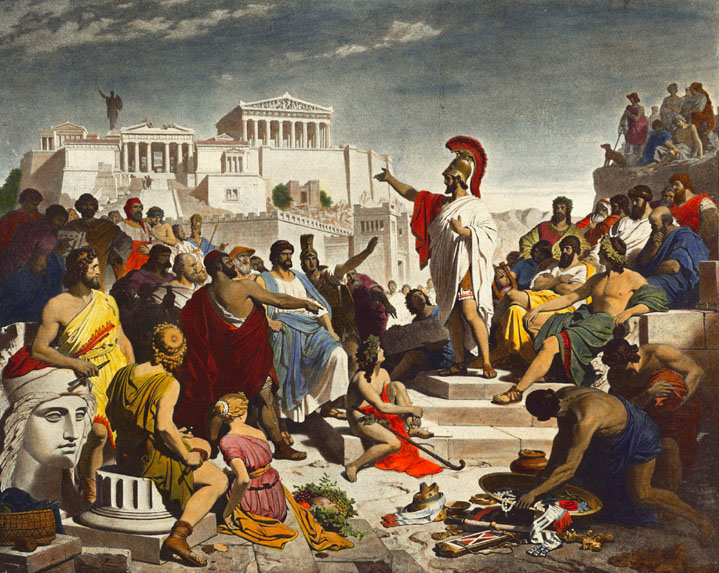
เพริคลีส

เพริคลีส (; ""เป-ริ-ขลีส"" ; ราว 495–429 ก่อนคริสตกาล)เป็นรัฐบุรุษ นักปราศัย และนายพล ที่มีชื่อเสียงและทรงอิทธิพลอย่างสูง แห่งนครรัฐเอเธนส์ ในช่วงเอเธนส์ในยุคคลาสสิค|ยุครุ่งเรืองของนครรัฐเอเธนส์ โดยเฉพาะอย่างยิ่งในช่วงที่กรีกทำสงครามสู้รบกับเปอร์เซีย (ดู "สงครามกรีก-เปอร์เซีย") และ ในช่วงมหาสงครามเพโลพอนนีเซียน
เพริคลีสสืบเชื้อสายทางฝ่ายแม่มาจากตระกูลแอลคมีโอนิดีที่มีอิทธิพลและทรงอำนาจ โดยเป็นหลานตาของ ไคลสธีนีส รัฐบุรุษผู้สถาปนาการปกครองระบอบประชาธิปไตยให้กับชาวเอเธนส์ เพริคลีสเป็นนักการเมืองที่อิทธิพลอย่างลึกซึ้งต่อนครเอเธนส์ มีส่วนอย่างมากในการสร้างอัตลักษณ์และความเจริญให้กับเอธนส์ใช่วงยุครุ่งเรือง ทิวซิดิดีสนักประวัติที่มีชีวิตอยู่ร่วมสมัย ขนานนามเพริคลีสว่าเป็น "พลเมืองหมายเลขหนึ่งของเอเธนส์"Thucydides, Wikisource:History of the Peloponnesian War/Book 2#2:65|2.65 เพริคลีสเปลี่ยนสันนิบาตดีเลียน (League of Delian) ให้กลายเป็นจักรวรรดิทางทะเลที่มีศูนย์กลางที่เอเธนส์ และเป็นผู้นำของชาวเอเธนส์จนถึงช่วงสองปีแรกของมหาสงครามเพโลพอนนีเซียน ในช่วงระหว่างปี 461 ถึง 429 ก่อนคริสตกาล เพริคลีสนำนครเอเธนส์รุ่งเรืองจนสู่ขีดสูงสุด ส่งเสริมการพัฒนางานศิลปะ วรรณกรรม และวิทยาการความรู้สาขาต่าง&thinsp;ๆ จนผลักดันให้เอเธนส์กลายเป็นที่รู้จักในฐานะศูนย์กลางแห่งวัฒนธรรมและการศึกษาของโลกกรีซโบราณ เพริคลีสริเริ่มโครงการก่อสร้างขนาดใหญ่มากมายจนเปลี่ยนเอเธนส์ให้กลายเป็นนครที่เต็มไปด้วยสถาปัตยกรรมหินอ่อนที่อลังการ รวมไปถึงวิหารพาร์เธนอน ซึ่งยังปรากฏให้เห็นบนอัครปุระของเอเธนส์มาจนปัจจุบัน โครงการก่อสร้างเหล่านี้ไม่เพียงแต่สร้างความสวยงามยิ่งใหญ่อลังการและช่วยปกป้องตัวเมืองจากศัตรู แต่ยังสร้างงานให้กับประชากรเอเธนส์ ยุคสมัยแห่งความรุ่งเรืองดังกล่าวเป็นที่รู้จักกันในชื่อ "เอเธนส์ในศตวรรษที่ 5|ยุคสมัยของเพริคลีส"
เพริคลีสเป็นนักพูดที่มีทักษะและไหวพริบมาก นอกจากนี้ยังเป็นรัฐบุรุษที่มีเสน่ห์และมีบารมีน่ายำเกรง เพราะมาจากตระกูลชนชั้นสูง เพริคลีสมักใช้ทักษะการพูด กล่าวตักเตือนให้ประชาชนของเอเธนส์มีความภาคภูมิใจในชาติ และมีความสามัคคีกัน ซึ่งจะเห็นได้จากเนื้อหาของสุนทรพจน์ไว้อาลัยของเพริคลีส (Pericles' Funeral Oration) ที่ให้ไว้ต่อชาวเอเธนส์เพื่อไว้อาลัยแก่ผู้เสียชีวิตในปีแรกของมหาสงครามเพโลพอนนีเซียน กล่าวกันว่านครเอเธนส์เป็นประชาธิปไตยอยู่ได้อย่างมั่นคงก็เพราะมีนักการเมืองอย่างเพริคลีสเป็นผู้ชี้นำ เพริคลีสจึงไม่ได้เป็นเพียงนักการเมืองประชานิยมที่เก่งกาจ แต่ยังเป็นผู้นำทางจิตใจและทางศีลธรรมของชาวเอเธนส์ด้วย
==ประวัติ==
Quote box |quoted=true |bgcolor=#FFFFF0 |salign=center | quote =การเมืองของเราไม่ได้ลอกแบบมาจากจารีตของประเทศอื่น หากแต่เราเป็นแบบอย่างให้กับชนชาติอื่น สิ่งนี้เราเรียกว่า "ประชาธิปไตย" เพราะเราปกครองเพื่อคนส่วนมาก ไม่ใช่เพื่อคนส่วนน้อย กฎหมายของเราให้ความยุติธรรมอย่างเสมอภาคกับทุกคน ไม่ว่าใครจะมีที่มาที่ไปของตนอย่างไร สำหรับเกียรติยศและโอกาสในการรับใช้ประเทศ สิ่งเหล่านี้เราถือว่าขึ้นอยู่กับชื่อเสียงในเรื่องความสามารถ หาใช่เพราะโชคหรือชาติกำเนิด ยิ่งไปกว่านี้ความยากจนก็หาเป็นอุปสรรคในบ้านเมืองของเราไม่ หากใครเป็นผู้มีสามารถอาจทำการให้เป็นประโยชน์แก่บ้านเมืองได้ ผู้นั้นย่อมไม่ถูกขัดขวางเพราะความต่ำต้อยของฐานะตน| source = (Pericles' Funeral Oration)Thucydides, Wikisource:History of the Peloponnesian War/Book 2#2:37|2.37 | align = right | width = 25%
เพริคลีสเกิดเมื่อราวปี 495 ก่อนคริสต์ศักราชในนครรัฐเอเธนส์ ท่านเกิดมาในตระกูล แอลค์มีออนิดี (Alkmaeonidae) ซึ่งเป็นตระกูลผู้ดีเก่าของเอเธนส์ โดยสืบขึ้นไปทางฝ่ายแม่ มารดาท่านชื่อ แอกะริสตี (Agariste) เป็นบุตรีของฮิปปอคราตีส แอกะริสตียังเป็นหลานลุงของ ไคลสธีนีส รัฐบุรุษผู้ก่อตั้งประชาธิปไตยขึ้นในเอเธนส์D. Kagan, "Pericles of Athens", 11–12. เมื่อแอกะริสตีตั้งครรภ์ เธอฝันว่ามีพญาราชสีห์เข้ามาจุติในท้องHerodotus, "The Histories", 6:131. เมื่อคลอดได้บุตรชายเธอกับ ซานธิปปัส (Xanthippus) สามีจึงตั้งชื่อให้ว่า เพริคลีส โดยขณะที่เพริคลีสเกิดนั้นเอเธนส์เพิ่งจะมีประชาธิปไตยได้ประมาณแค่สิบปี ในวัยเด็กเพริคลีสเป็นคนเก็บตัว ในสังคมกรีกโบราณ การเล่นและแข่งกีฬาเป็นเรื่องสำคัญมาก เพราะวัฒนธรรมกรีกให้ความสำคัญกับการแข่งขัน หรือ "อากอน" (; ) บุคคลที่ชนะการแข่งขันกีฬาใหญ่&thinsp;ๆ แบบโอลิมปิกเกมส์ อาจอาศัยความสำเร็จนั้นเป็นบันไดไปสู่ความก้าวหน้าทางการเมือง แต่เพริคลีสกลับชอบอ่านตำราและเรียนหนังสือมากกว่า และด้วยความที่ครอบครัวร่ำรวย เพริคลีสจึงได้ร่ำเรียนวิชาความรู้ต่าง&thinsp;ๆ กับอาจารย์ที่ดีที่สุดในสมัยนั้น
==บุคคลิกและความสามารถ==
==เพริคลีสกับประชาธิปไตยของสาธารณรัฐเอเธนส์==
== อ้างอิง ==
===บรรณานุกรม===
* Crane, Gregory, "Thucydides and the Ancient Simplicity: the Limits of Political Realism". Berkeley: University of California Press (1998).
* Herodotus, "ประวัติศาสตร์นิพนธ์ของเฮอรอโดทัส|The Histories", vol. VI. ดูเนื้อหาต้นฉบับที่ Perseus program
*.
*.
*.
*
*
*
หมวดหมู่:บุคคลที่เกิดในทศวรรษ 490 ก่อนคริสตกาล
หมวดหมู่:วัฒนธรรมกรีก